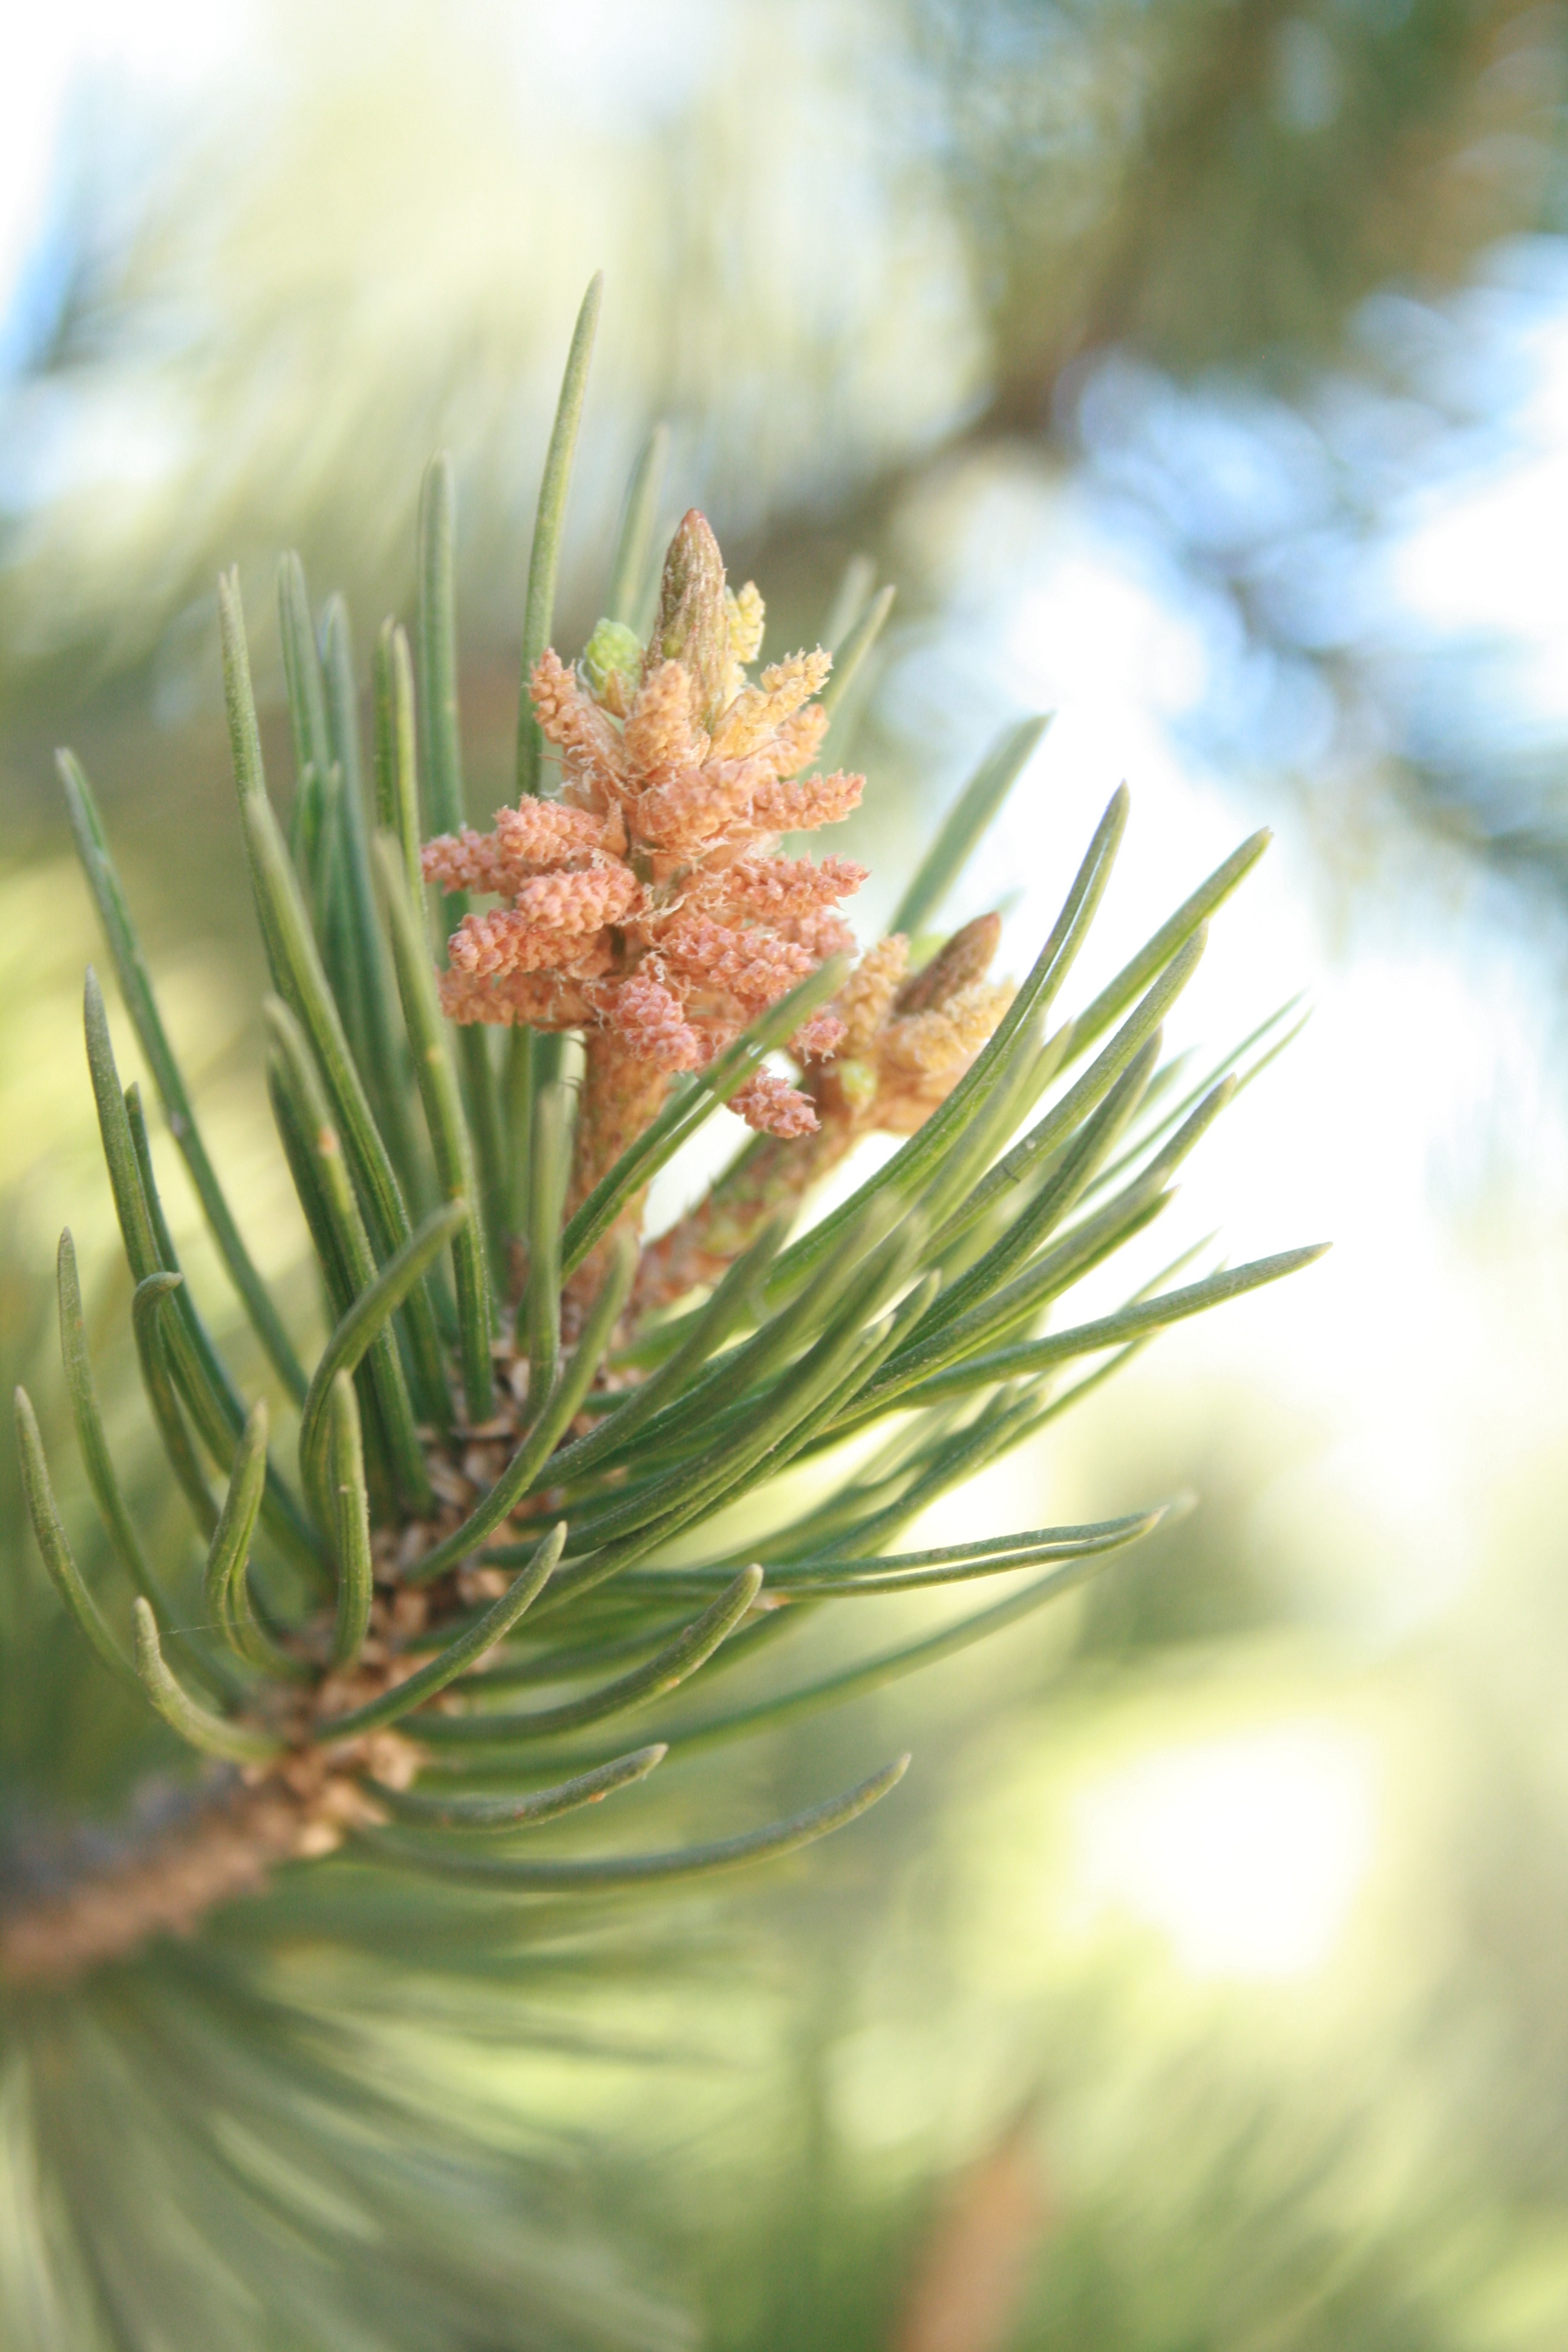
tree, nature, grass, branch, blossom, plant, leaf, flower, frost, pine, green, evergreen, cone, botany, fir, flora, twig, wildflower, conifer, close up, spruce, larch, macro photography, pine needles, pine family, strobilus, grass family, woody plant, land plant, cembriodes